Anthony de la Roché

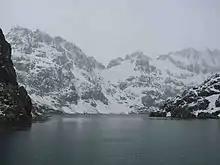
Drygalski Fjord, a possible place of La Roché's stay in South Georgia

In a variant Falklands version, Argentine historian Ernesto Fitte identified La Roché Strait with the Falkland Sound separating the two main islands of the Falklands archipelago. That passage, however, is some 90 km long – no way of disemboguing through it "in 3 Glasses" – and narrowing to less than 5 km rather than "10 leagues little more or less."